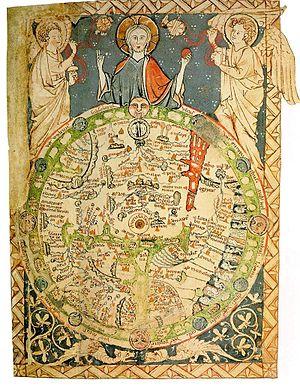
Le royaume de Galice a été une entité politique du sud-ouest de l'Europe et du nord-ouest de la péninsule Ibérique.